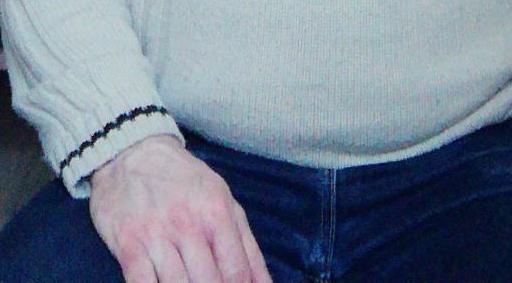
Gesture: no_gesture